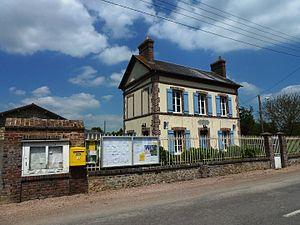
Fresne-Cauverville est une commune française située dans le département de l'Eure en région Normandie.